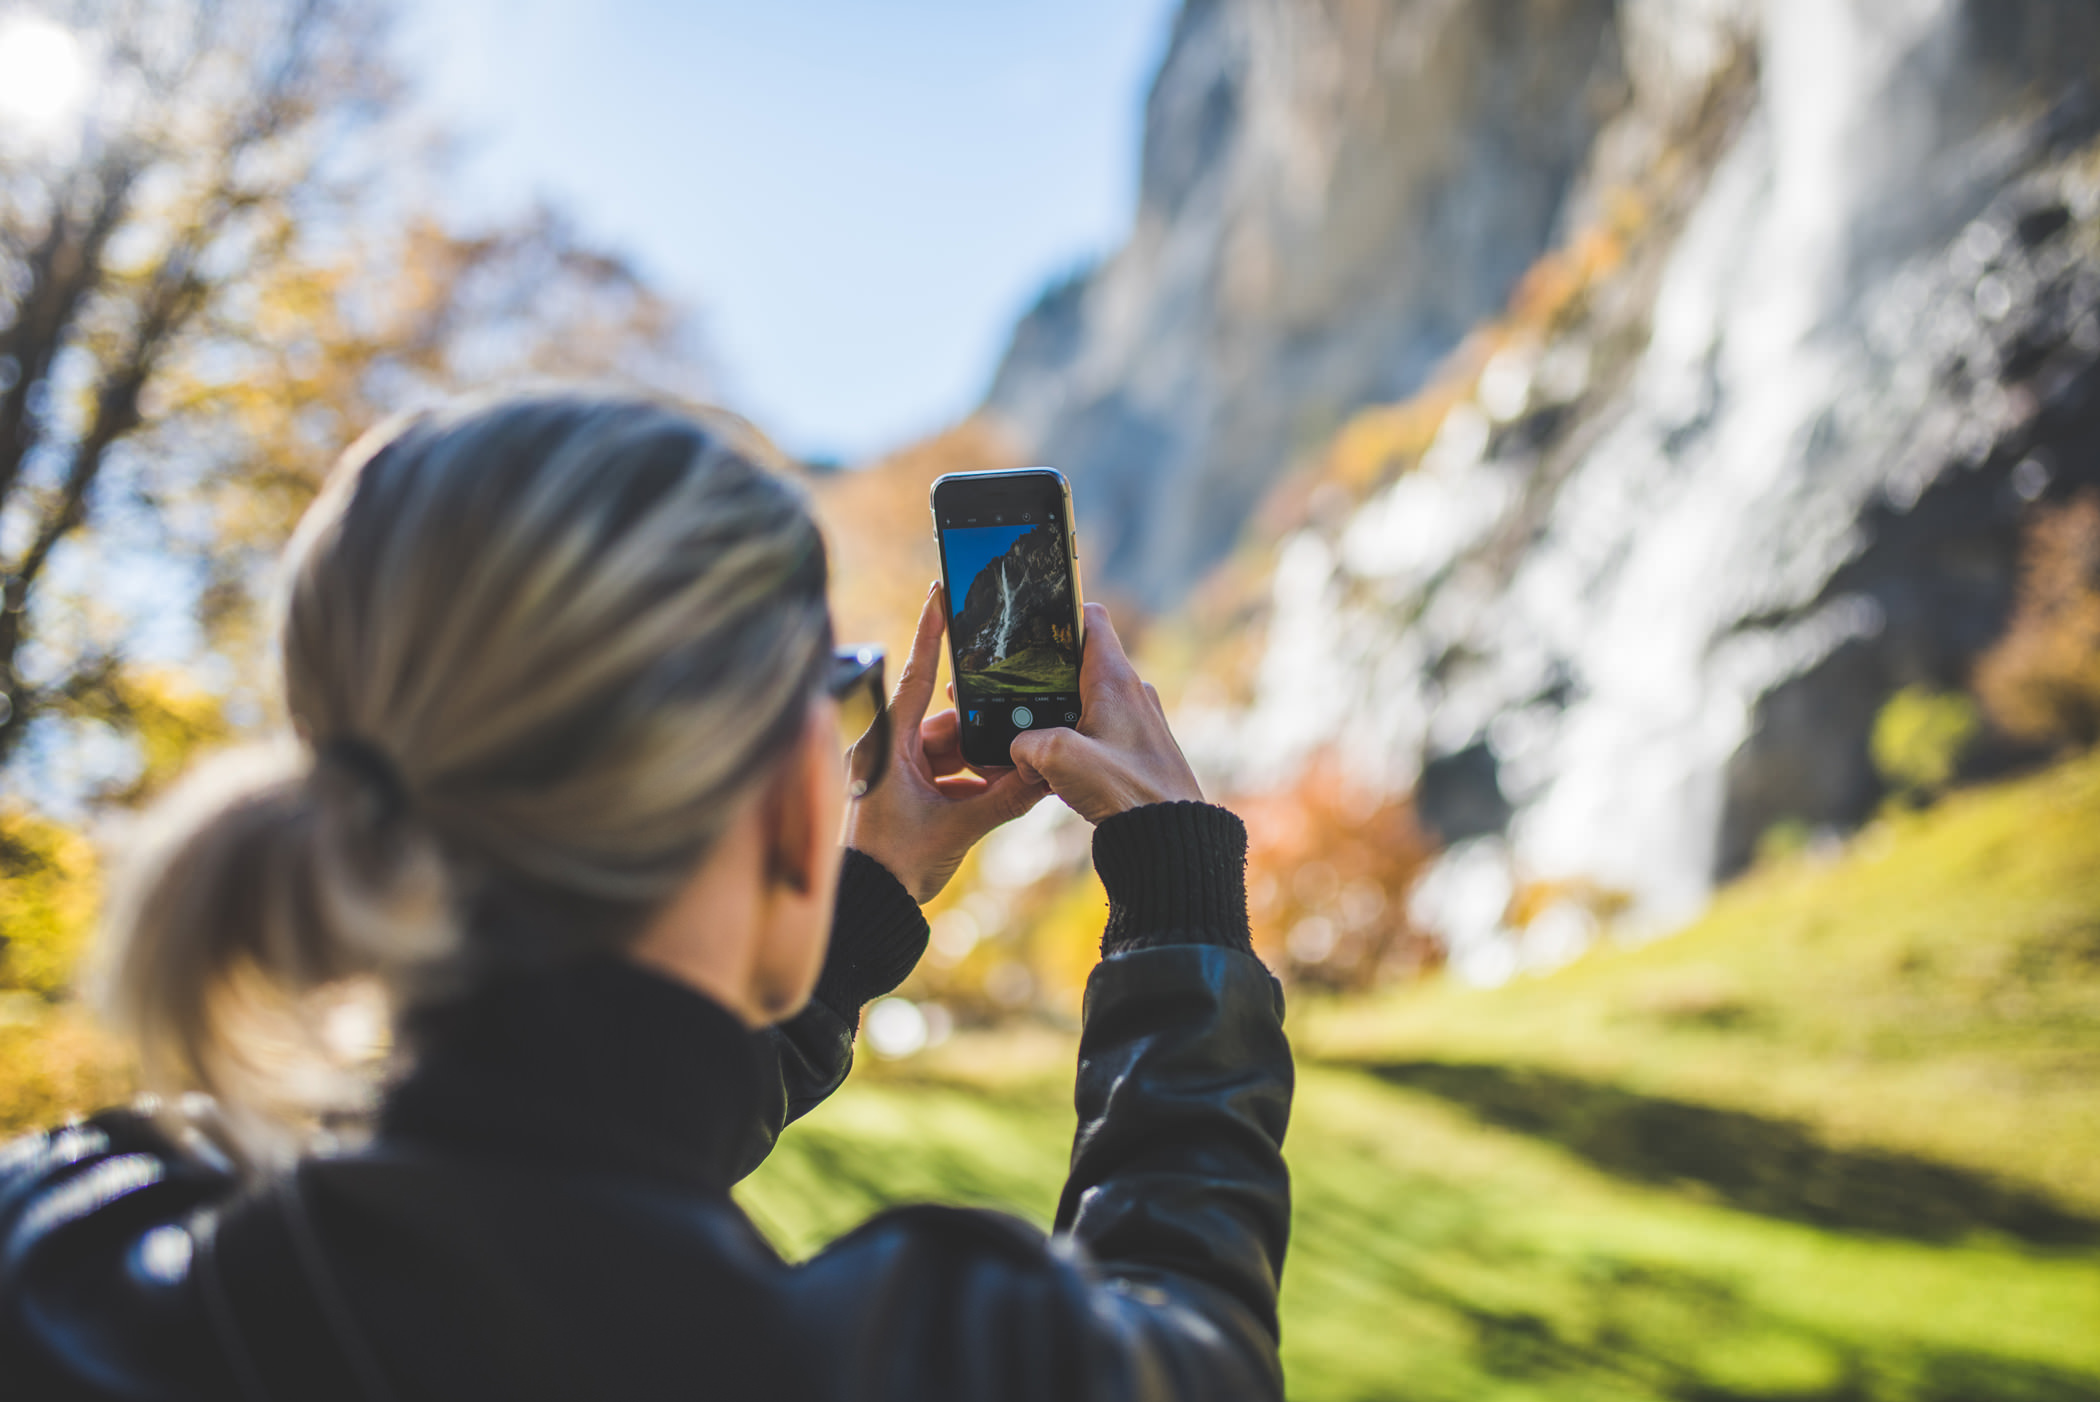
photography, tree, technology, tourism, recreation, mountain, leisure, vacation